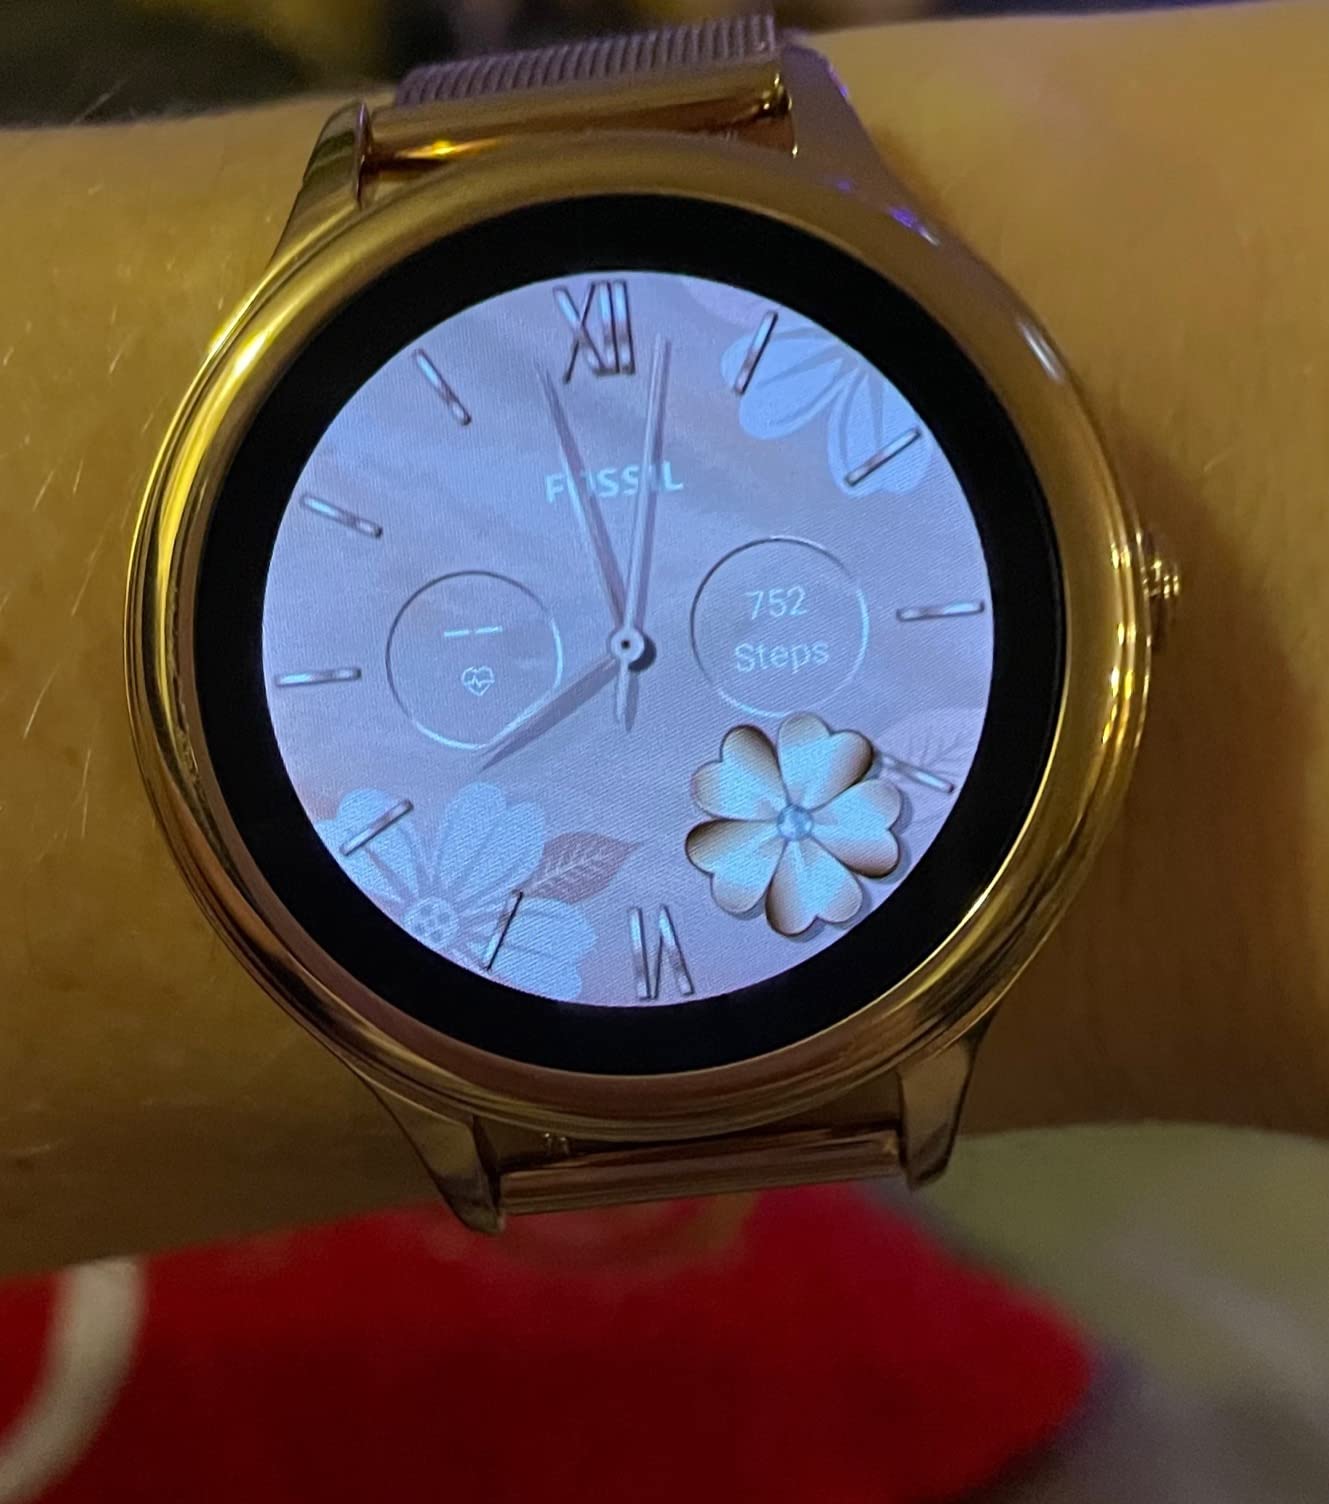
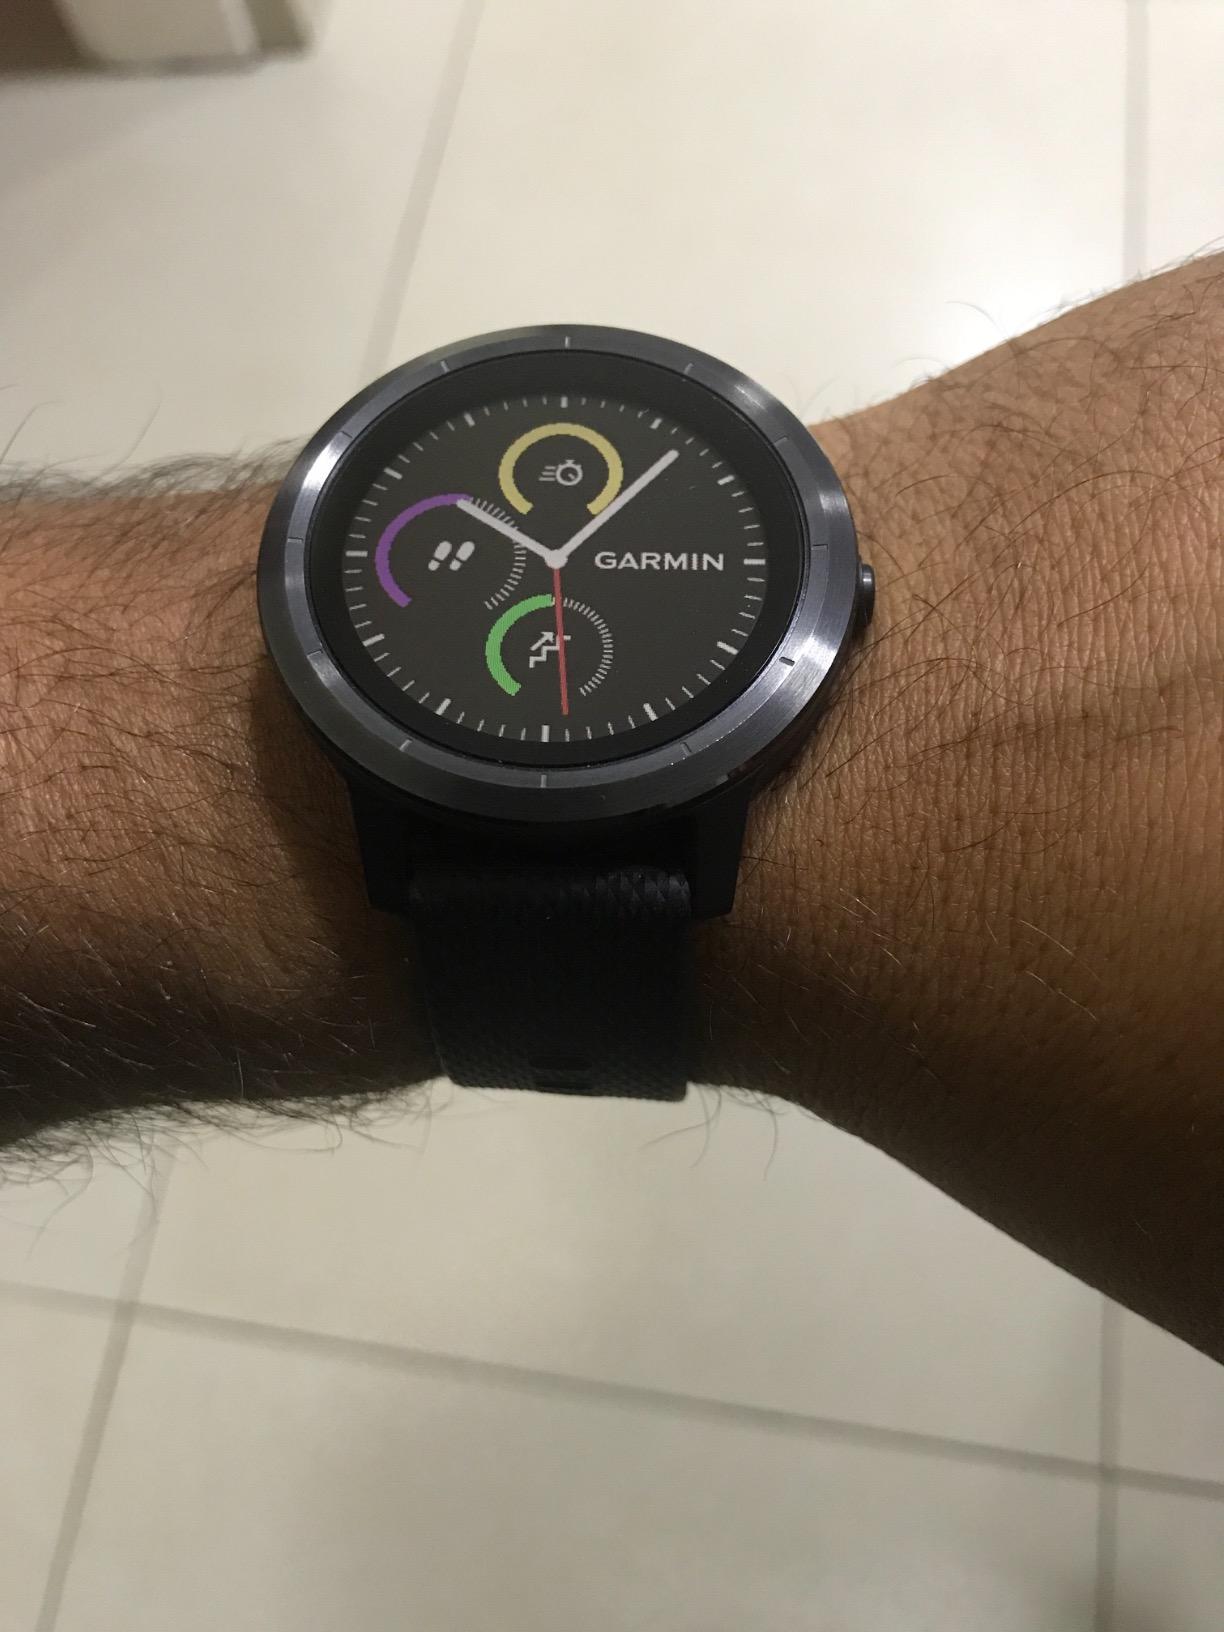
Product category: smartwatch
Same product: no